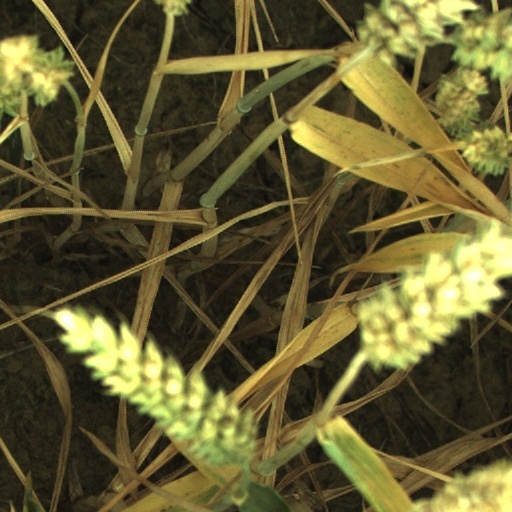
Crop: wheat